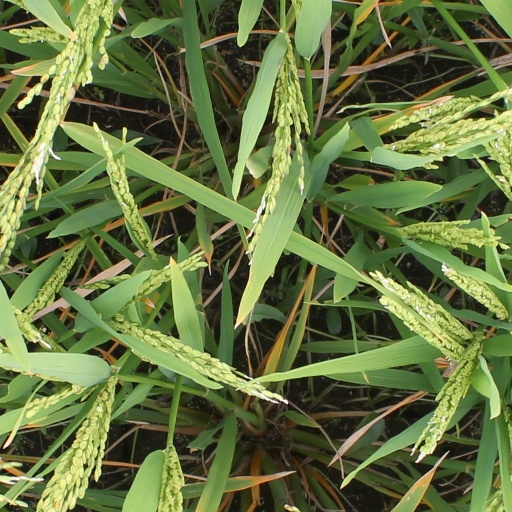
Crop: rice